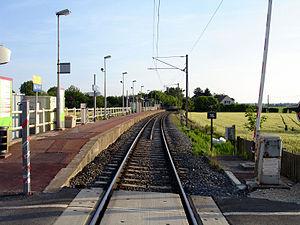
La gare de Villaines, Val-d'Oise, France.
La gare de Villaines est une halte ferroviaire française de la ligne de Montsoult - Maffliers à Luzarches, située dans la commune de Villaines-sous-Bois.